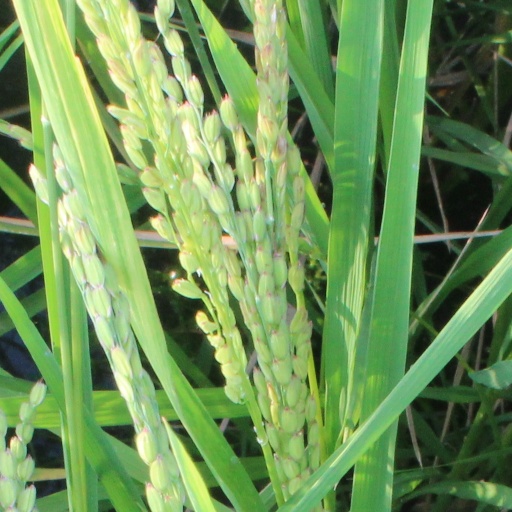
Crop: rice